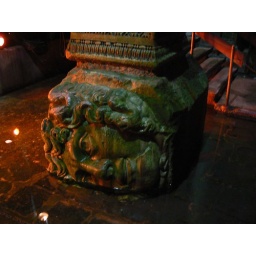
Medusa head base to column in the Basilica Cystern